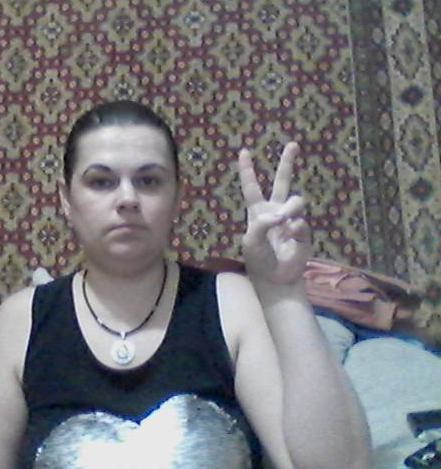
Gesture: peace